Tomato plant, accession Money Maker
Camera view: tilt-top (135 deg); turntable rotation: 120 degrees
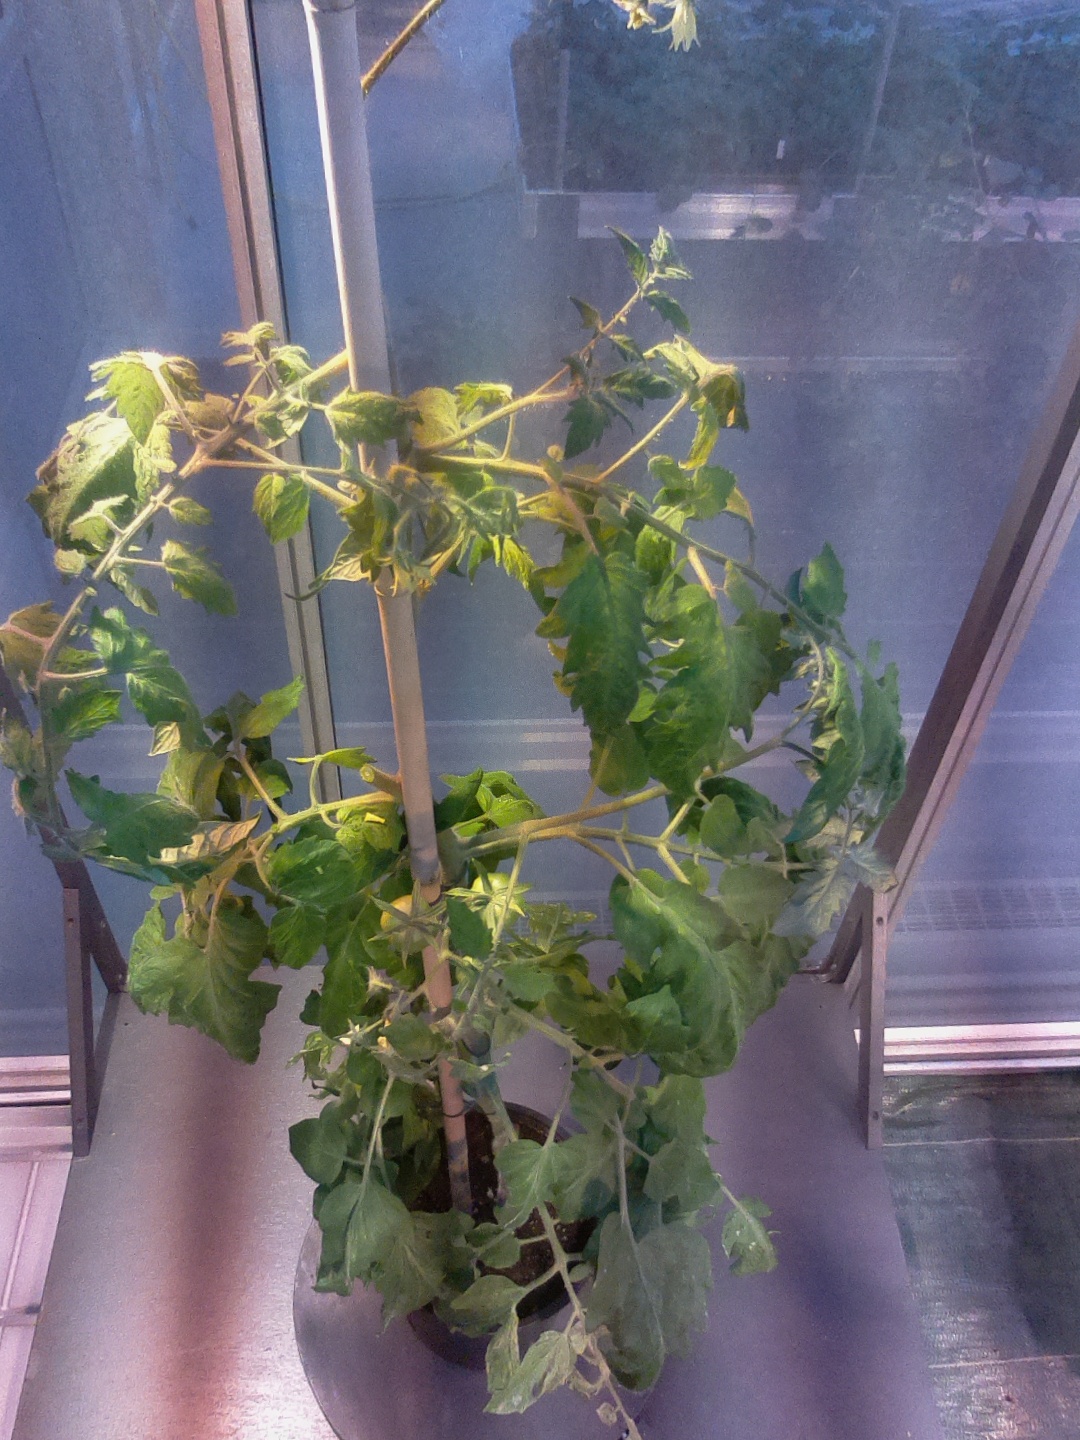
BBCH growth stage 71: 10%-20% of final fruit size